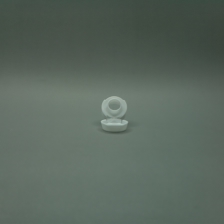
Color: white/transparent
Cap type: flip-top cap